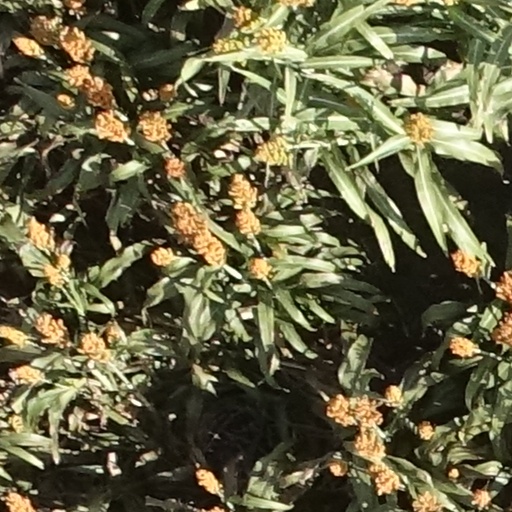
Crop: sorghum